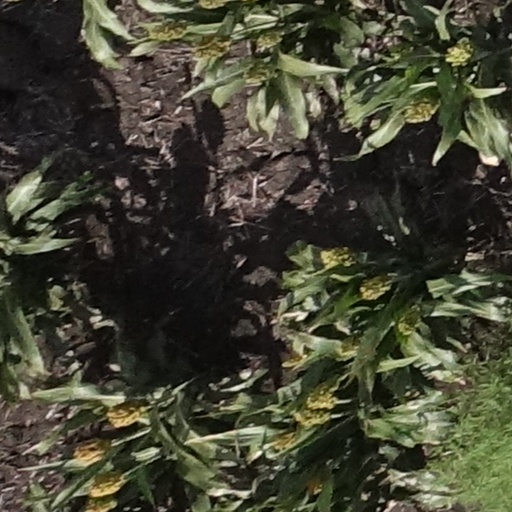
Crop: sorghum